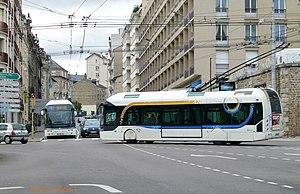
Arrêt Mairie, trolleybus des lignes 1 et 2
Le trolleybus de Limoges est un système de transports en commun de l'agglomération de Limoges.